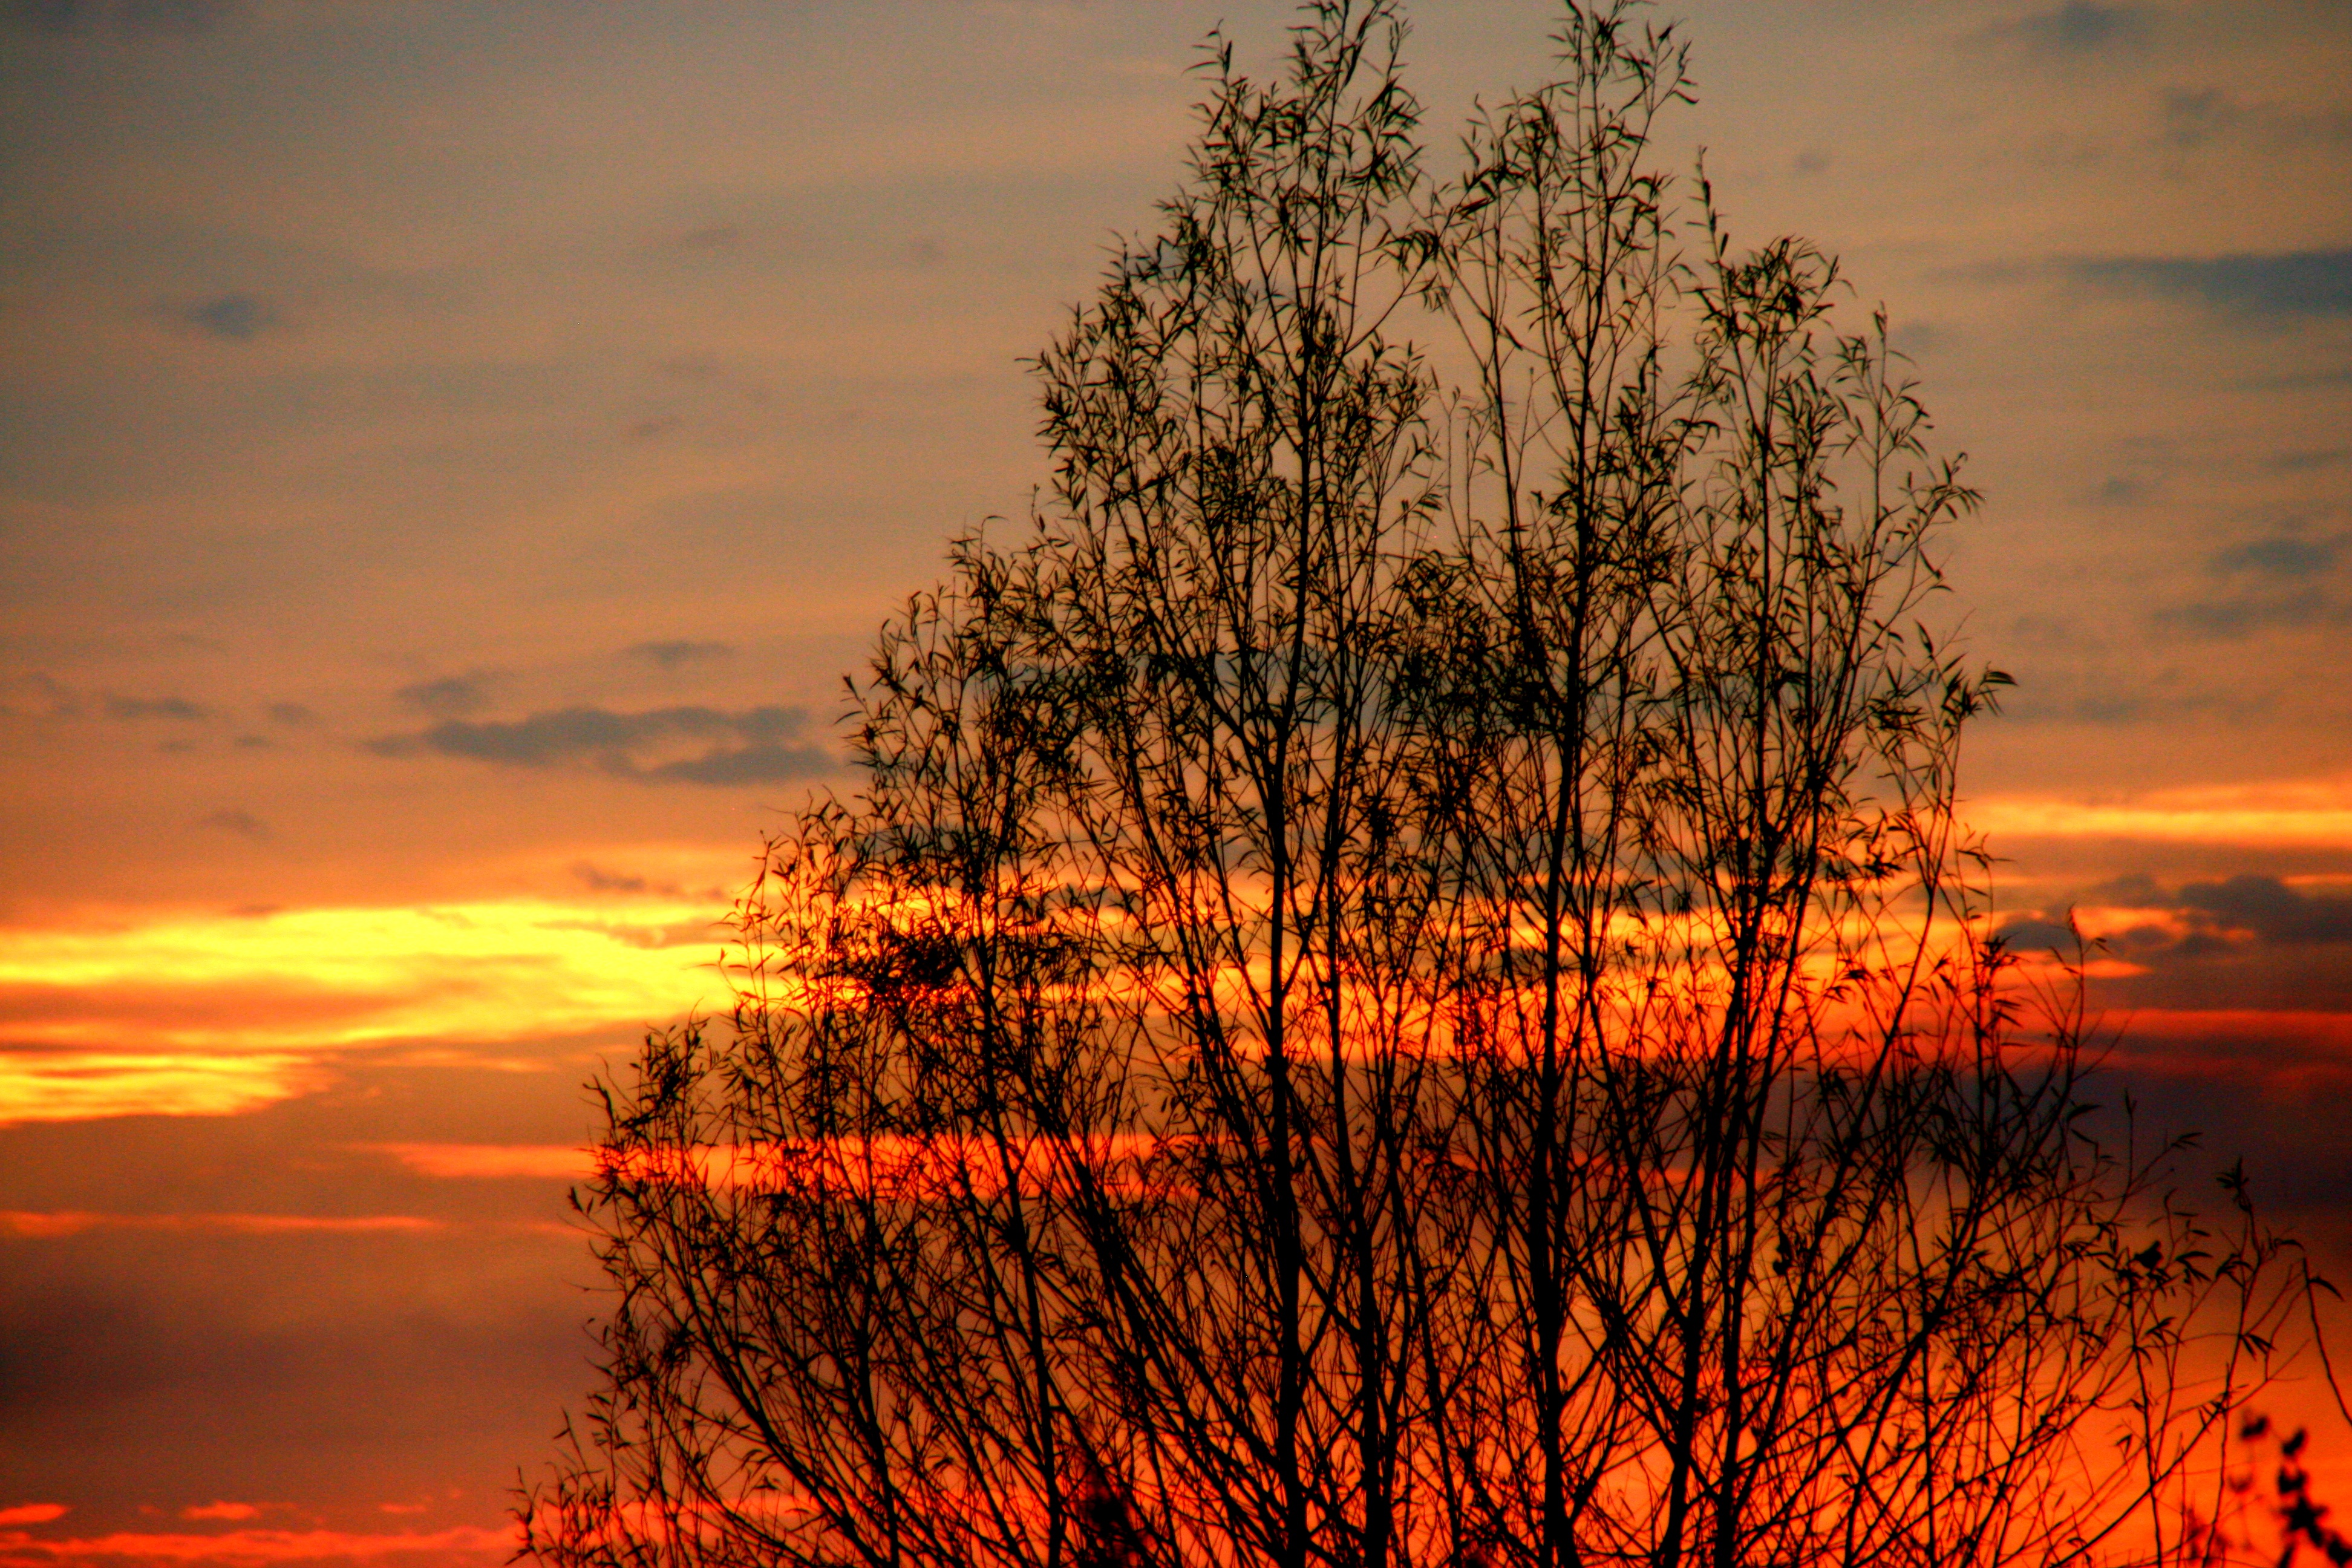
tree, nature, horizon, branch, cloud, sky, sunrise, sunset, prairie, sunlight, morning, dawn, atmosphere, dusk, evening, reflection, red, shadow, afterglow, atmospheric phenomenon, woody plant, red sky at morning